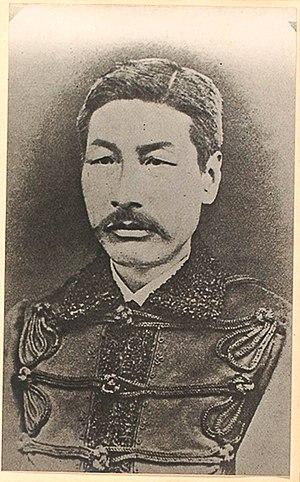
Les Rangaku sont une discipline d'analyses développées par le Japon lors de ses contacts avec les Hollandais de l'île de Dejima, par le biais desquelles il a pu découvrir les technologies et la médecine du monde occidental à une époque où le pays était replié sur lui-même, fermé aux étrangers, de 1641 à 1853, en raison de la politique isolationniste du shogunat Tokugawa.
Takeda Ayasaburō est un érudit japonais du Rangaku, et l'architecte de la forteresse de Goryōkaku à Hokkaidō.